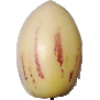
Label: pepino